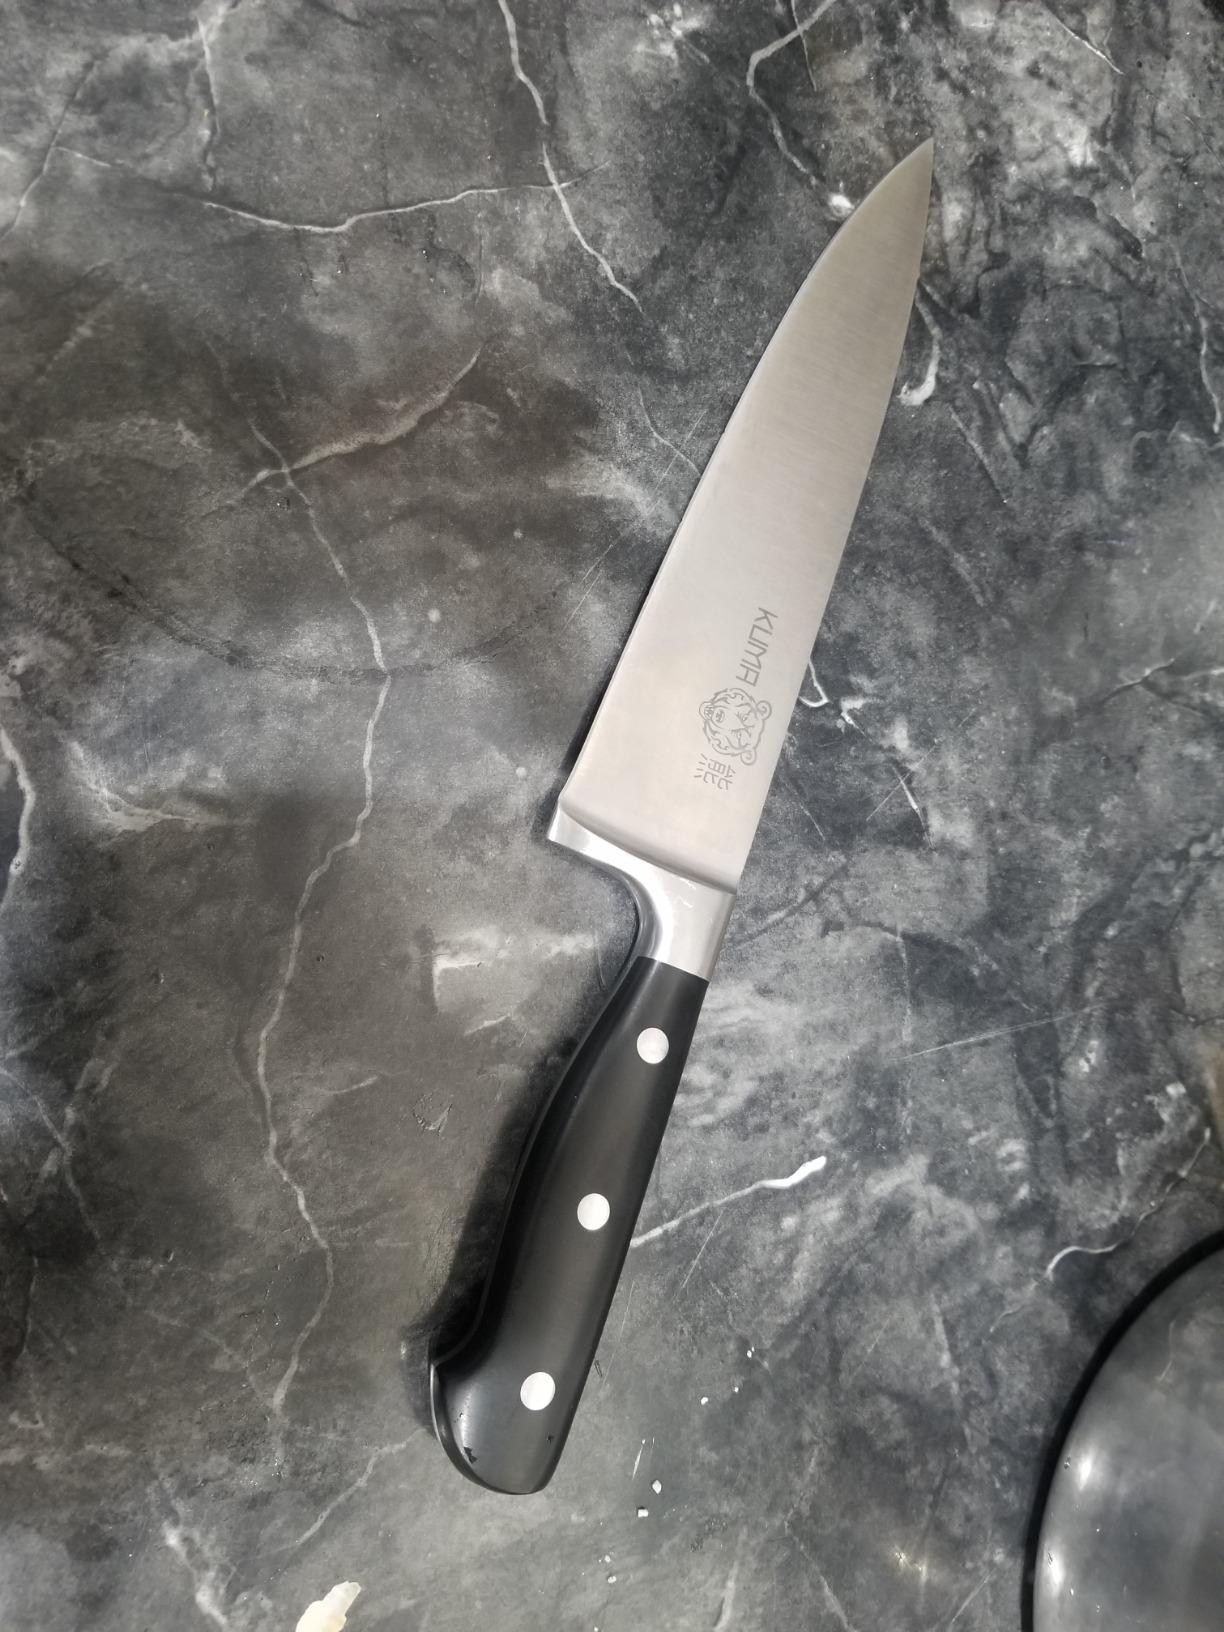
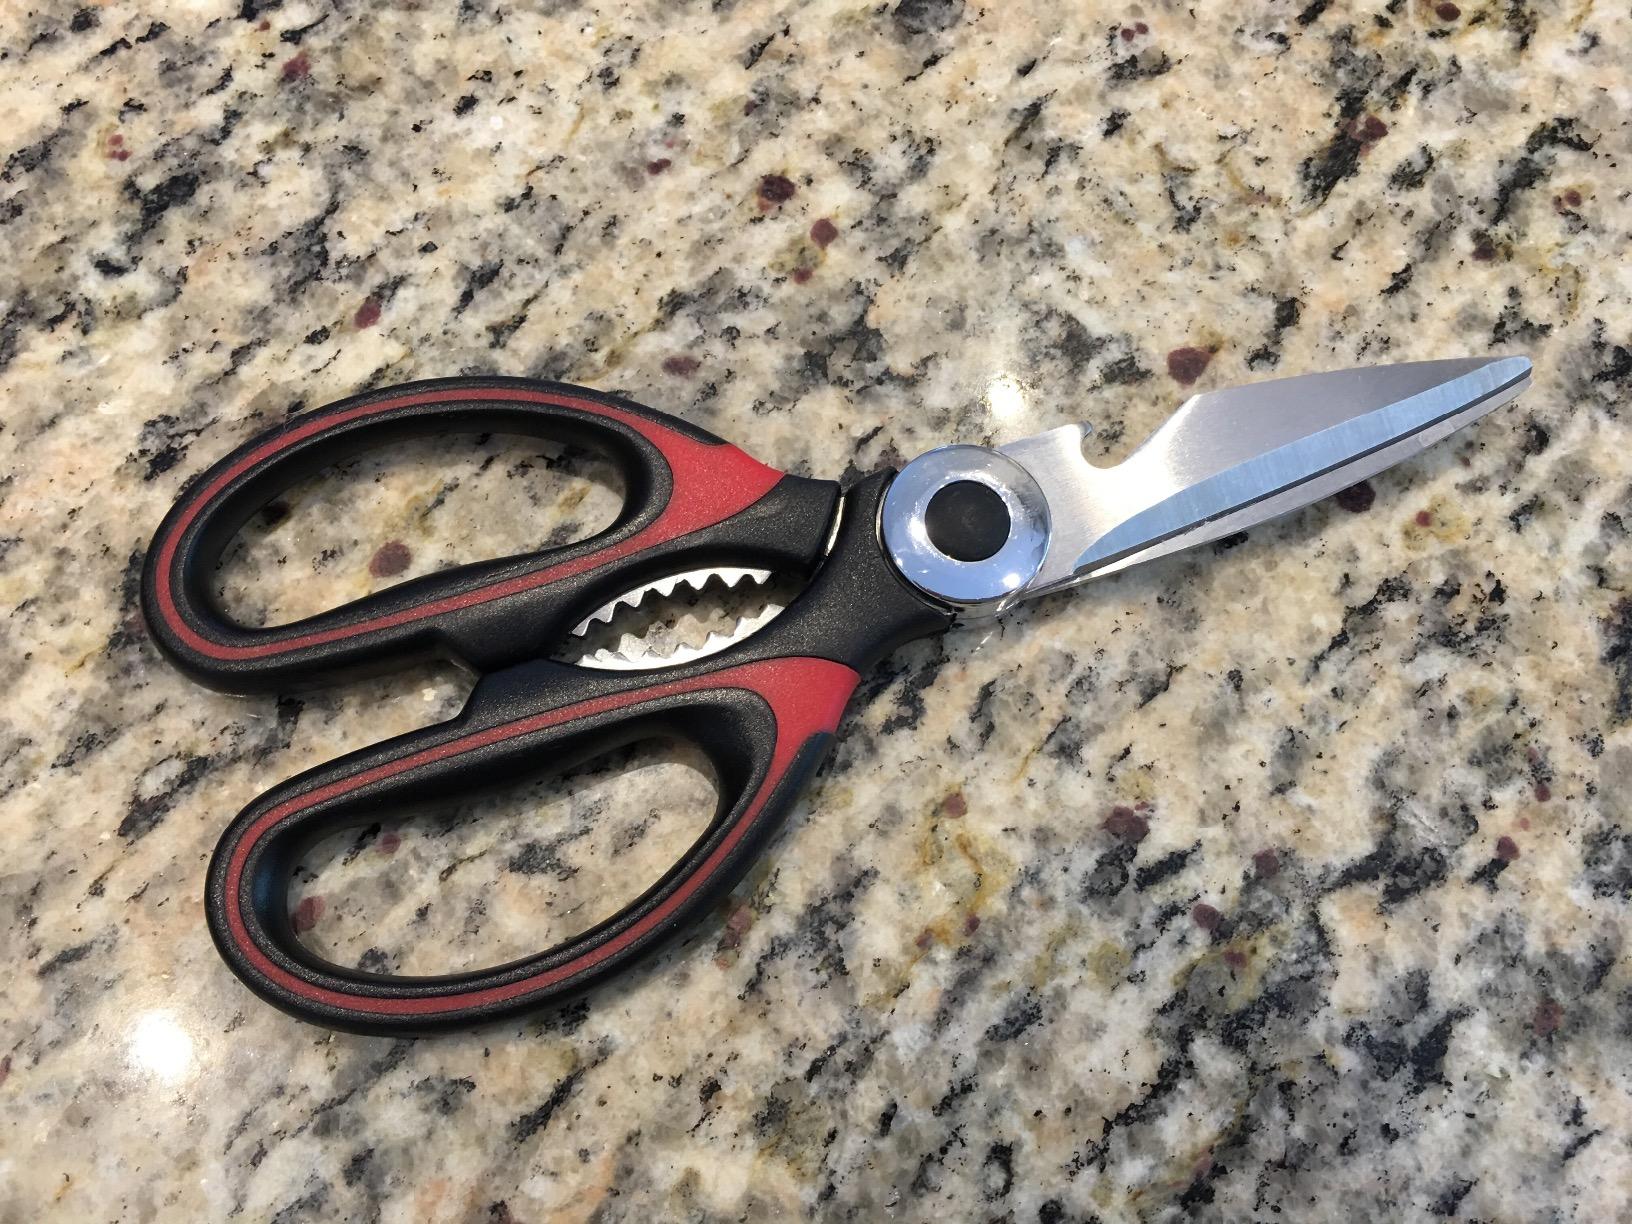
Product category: items_knife
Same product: no